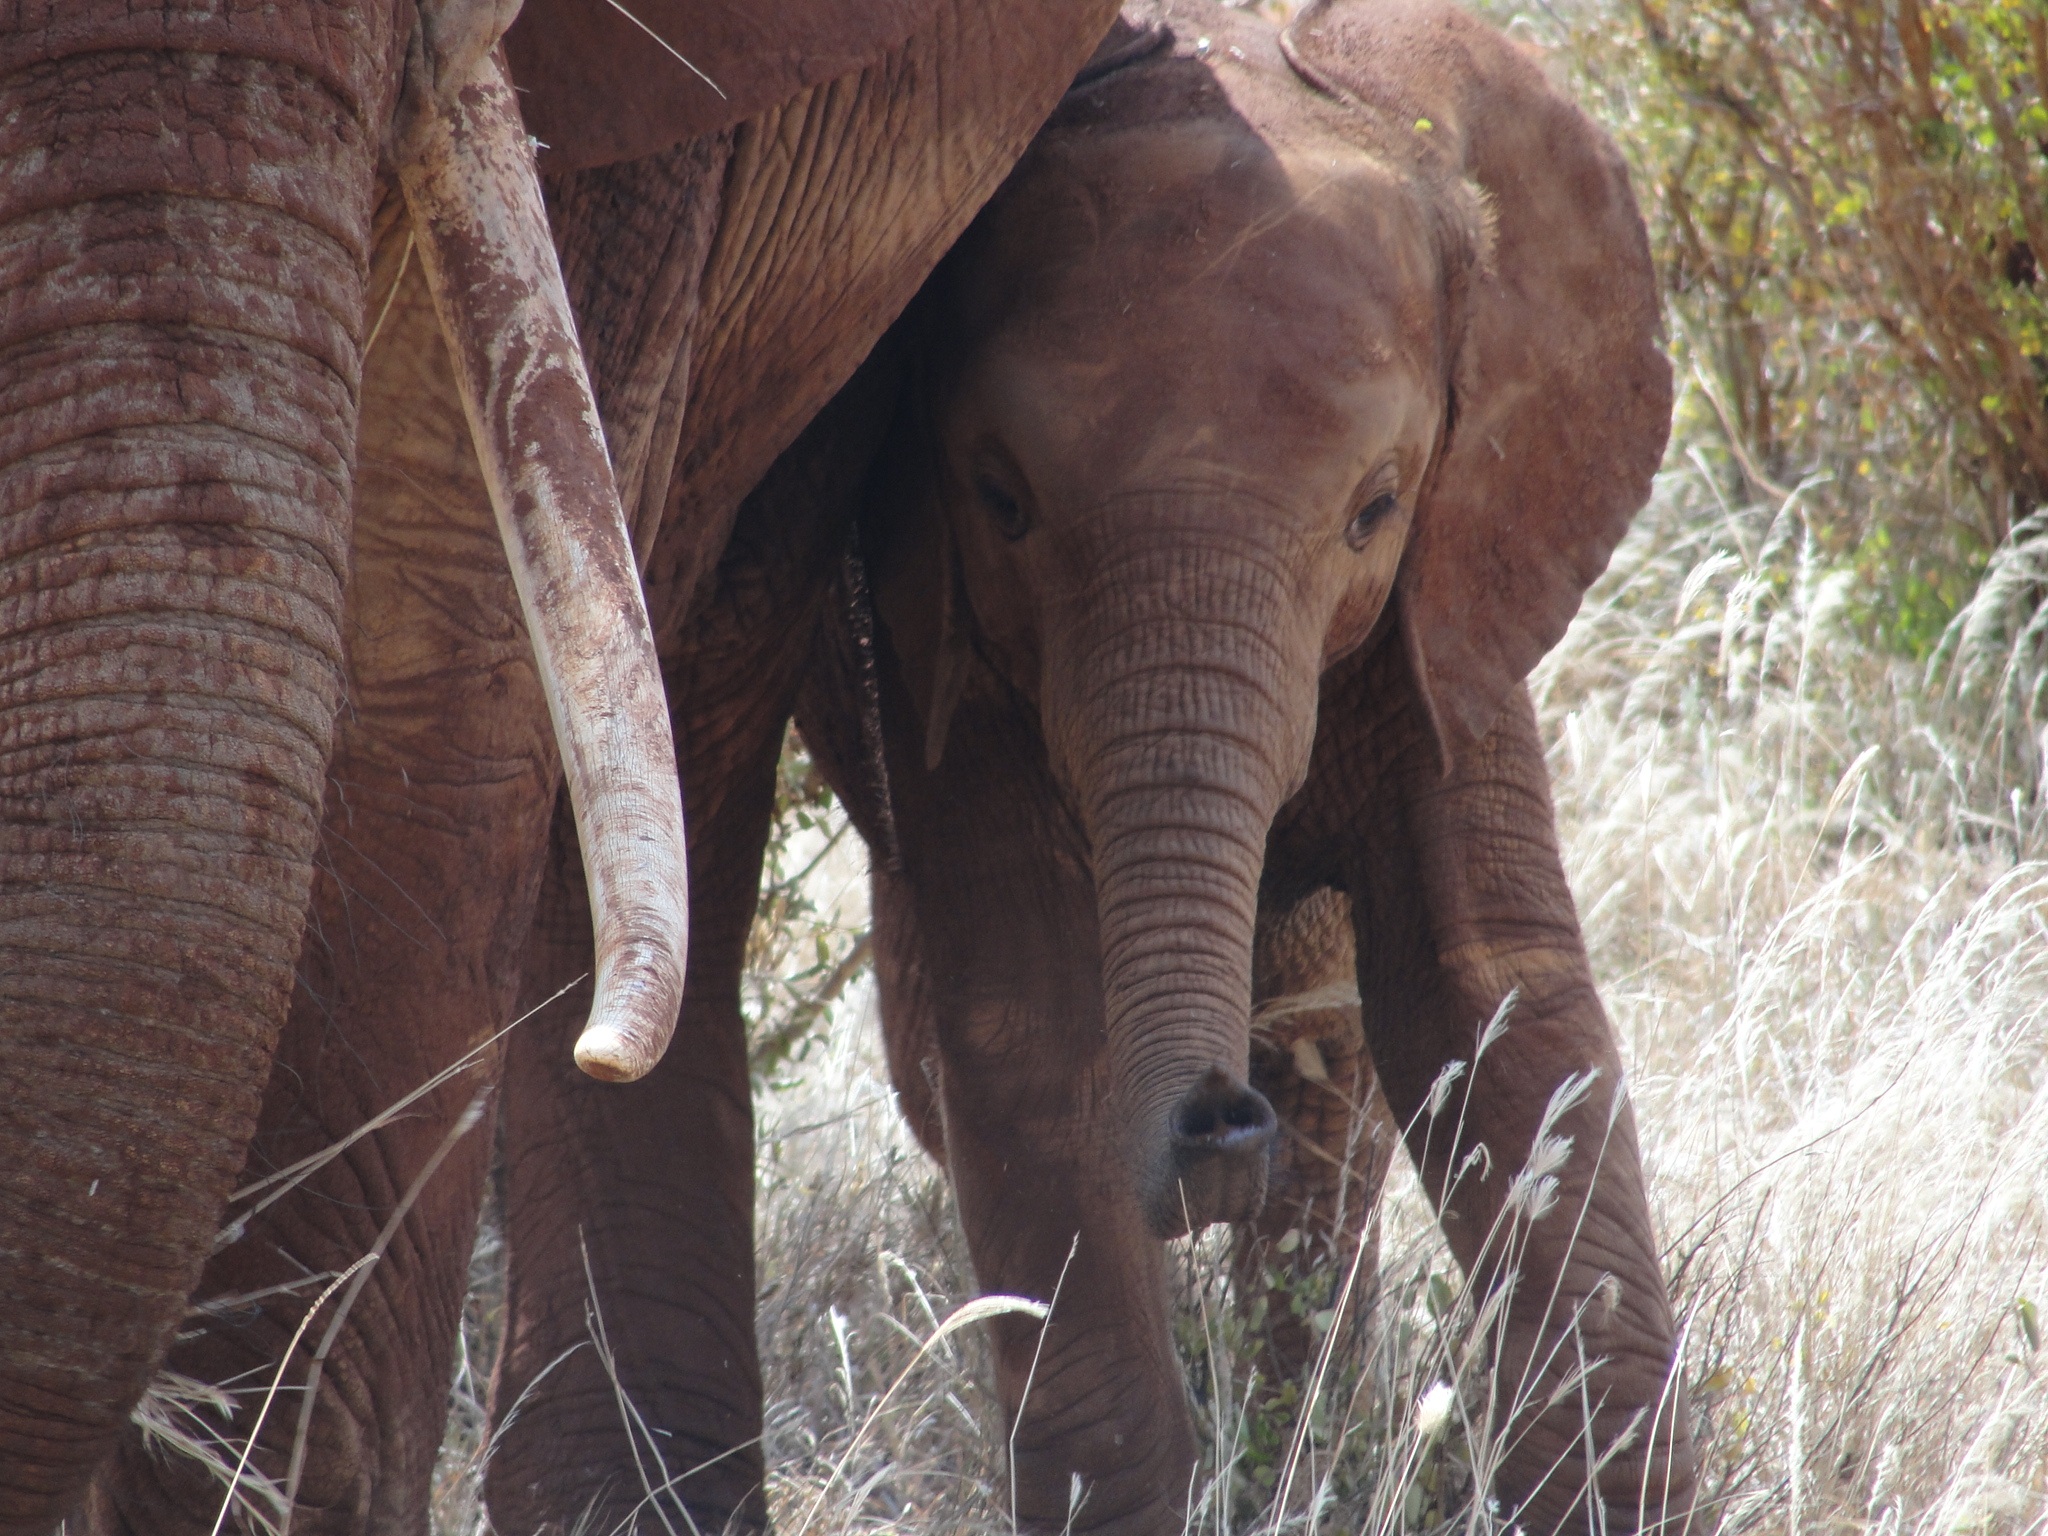
adventure, wildlife, mammal, fauna, elephant, safari, kenya, indian elephant, african elephant, east africa, elephants and mammoths, elephant calf